Dhanurasana

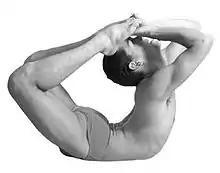
Purna Dhanurasana, a more extreme variant of the pose with the legs brought to the head

Counter asanas are Halasana (plough) and Sarvangasana (shoulderstand).